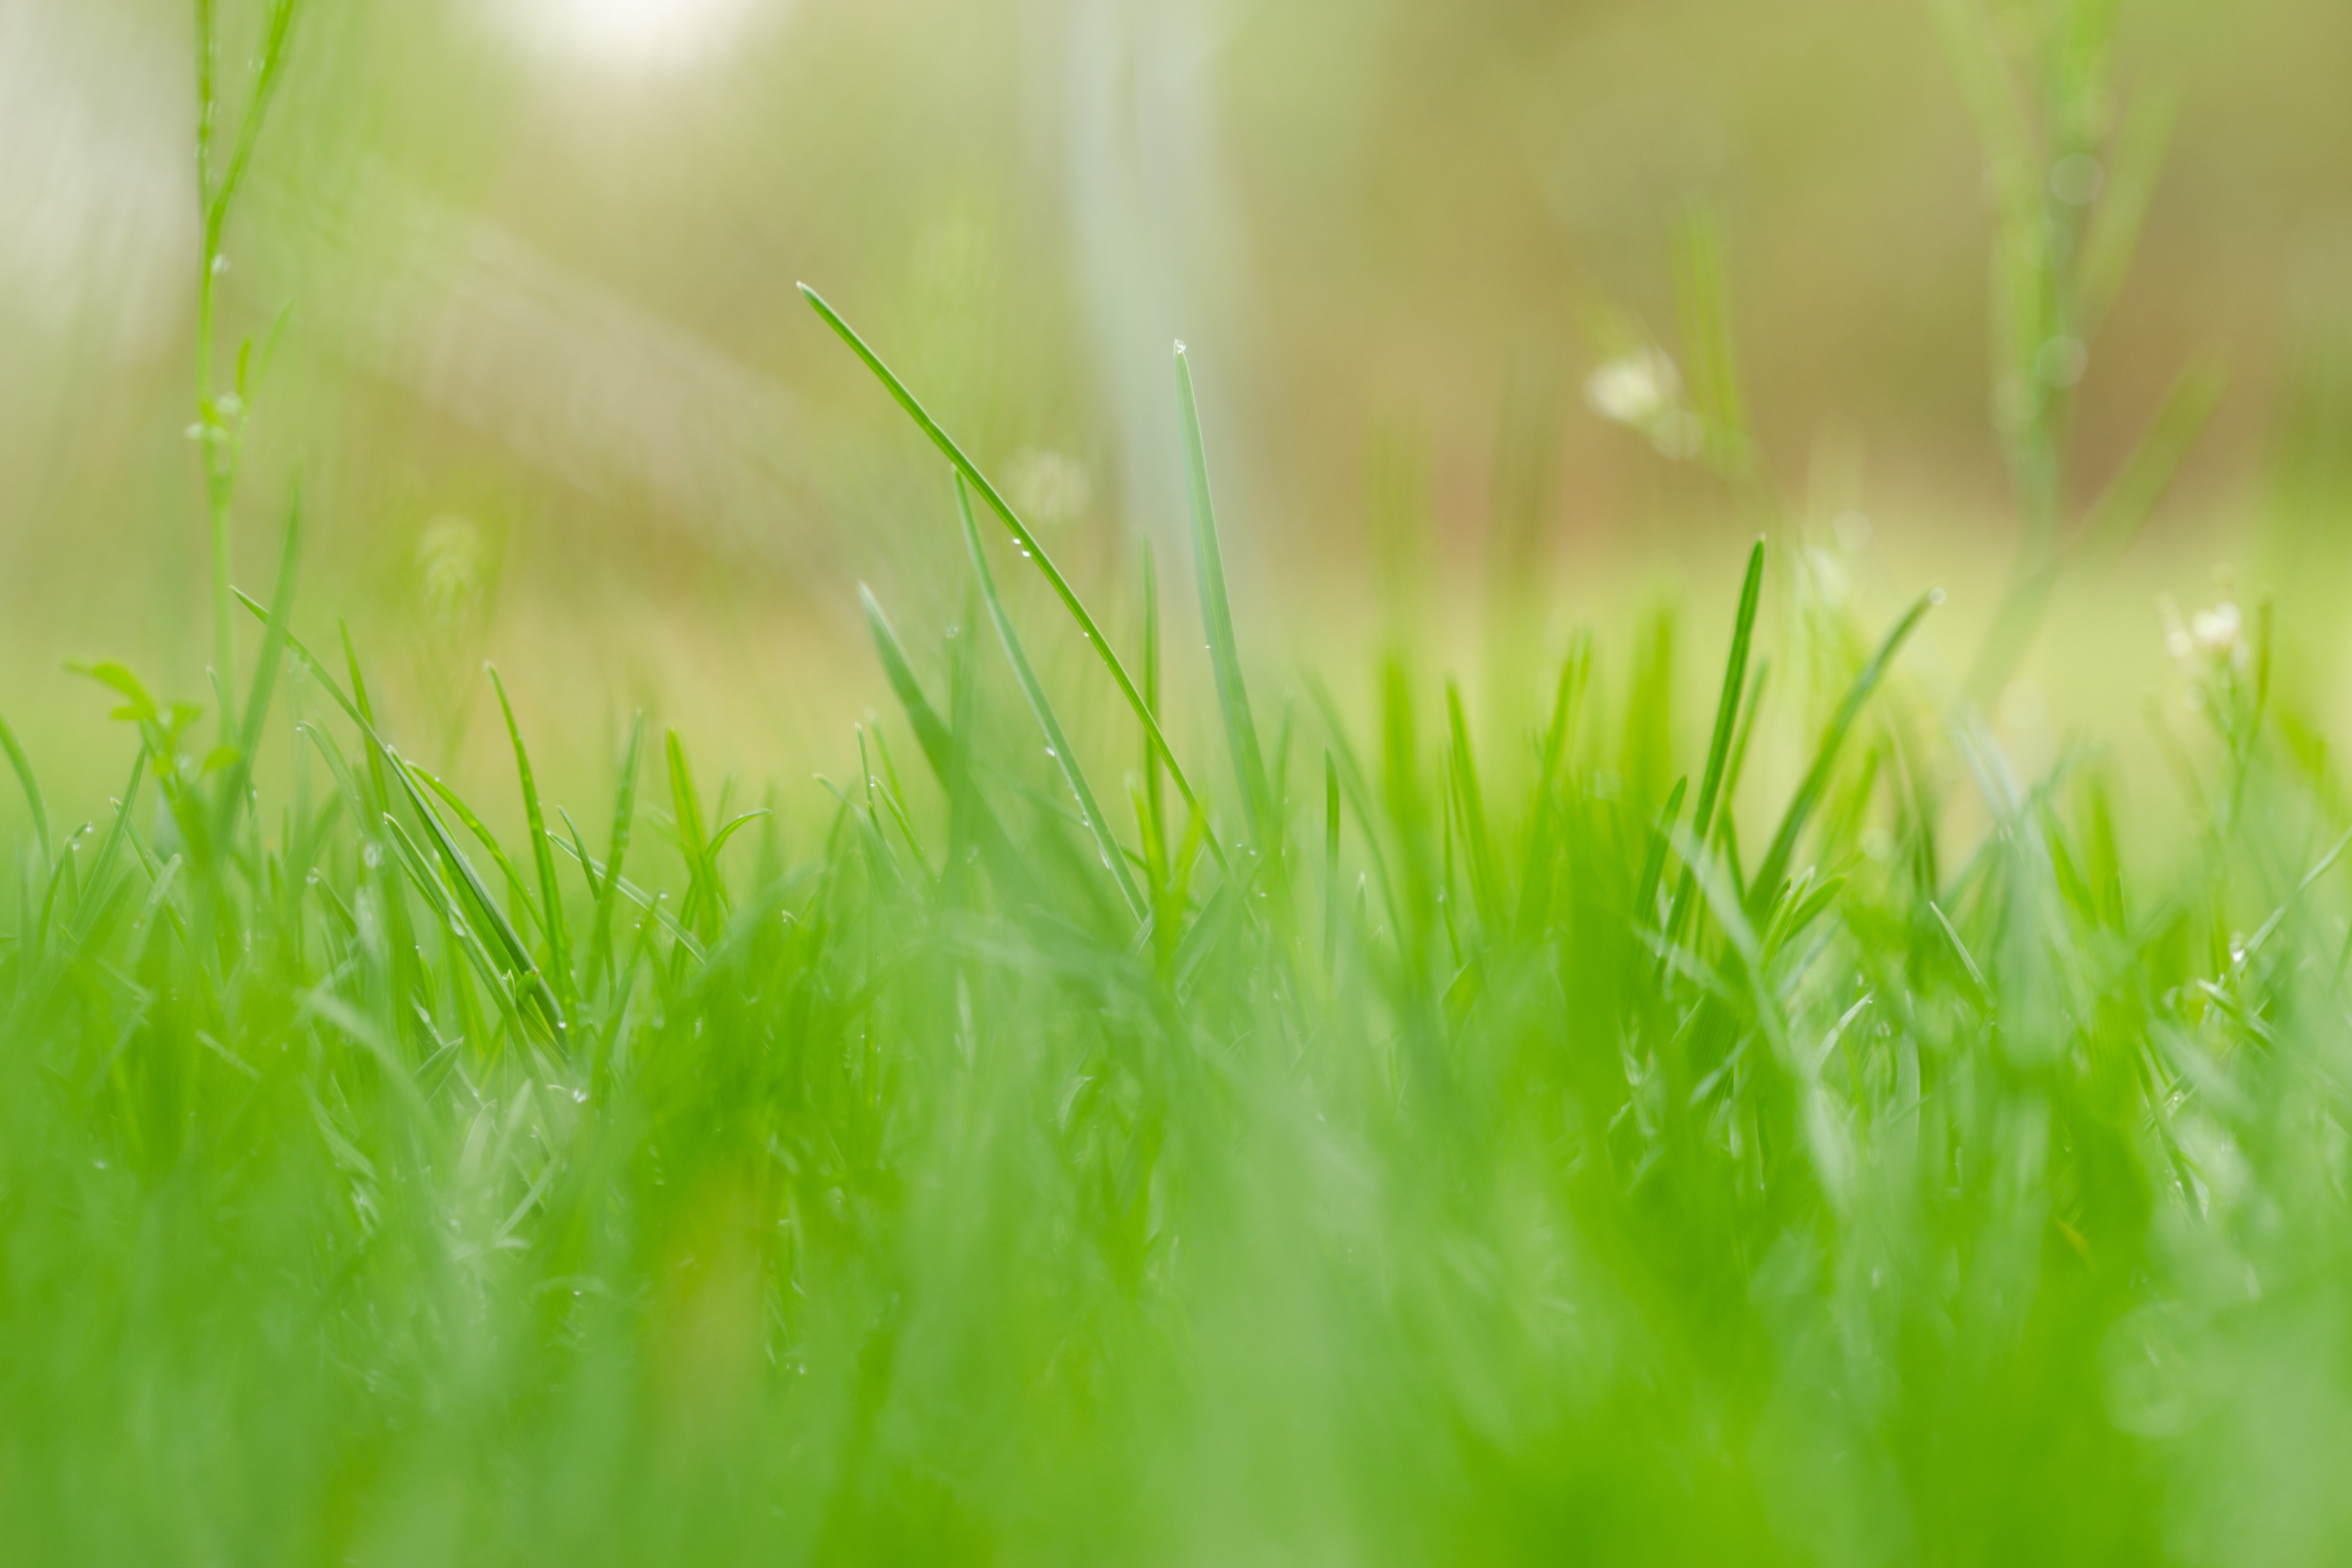
grass, dew, plant, field, lawn, meadow, leaf, flower, green, close up, algae, grassland, moisture, macro photography, flowering plant, grass family, plant stem, land plant